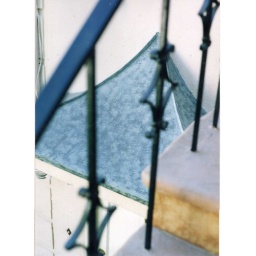
Verde-gris canopy over front door of #207. Sponged finish using exterior house paint on metal canopy